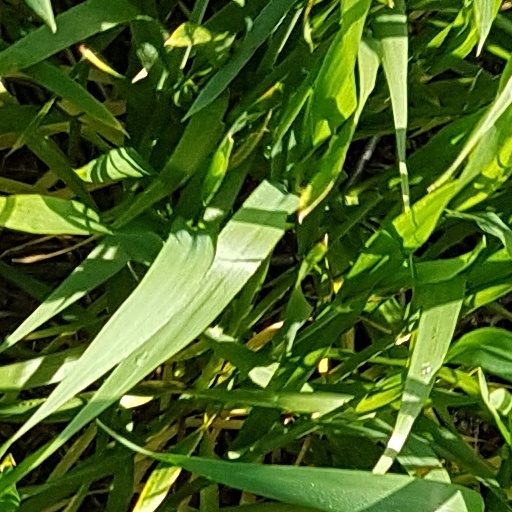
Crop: wheat